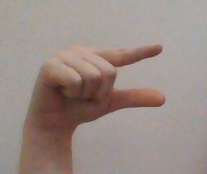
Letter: dal